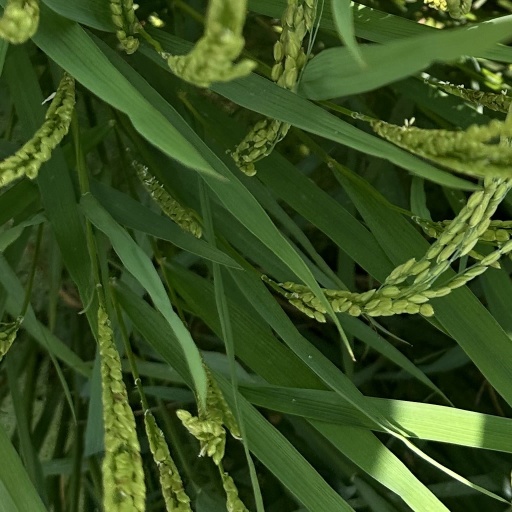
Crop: rice